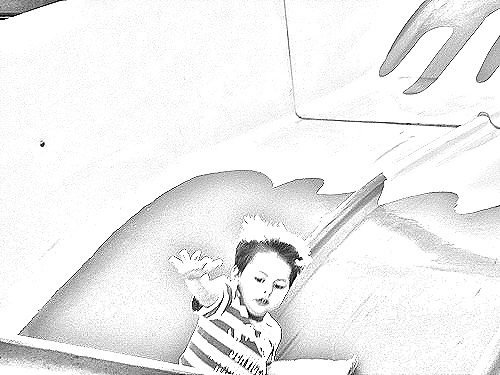
Portrait style: Sketch Portrait